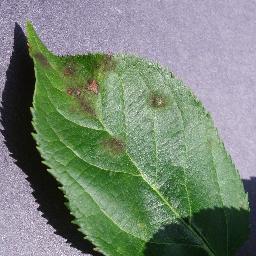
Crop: apple
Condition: scab